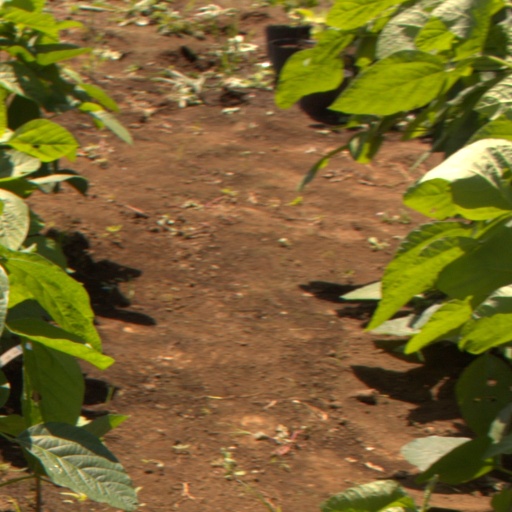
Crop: soybean